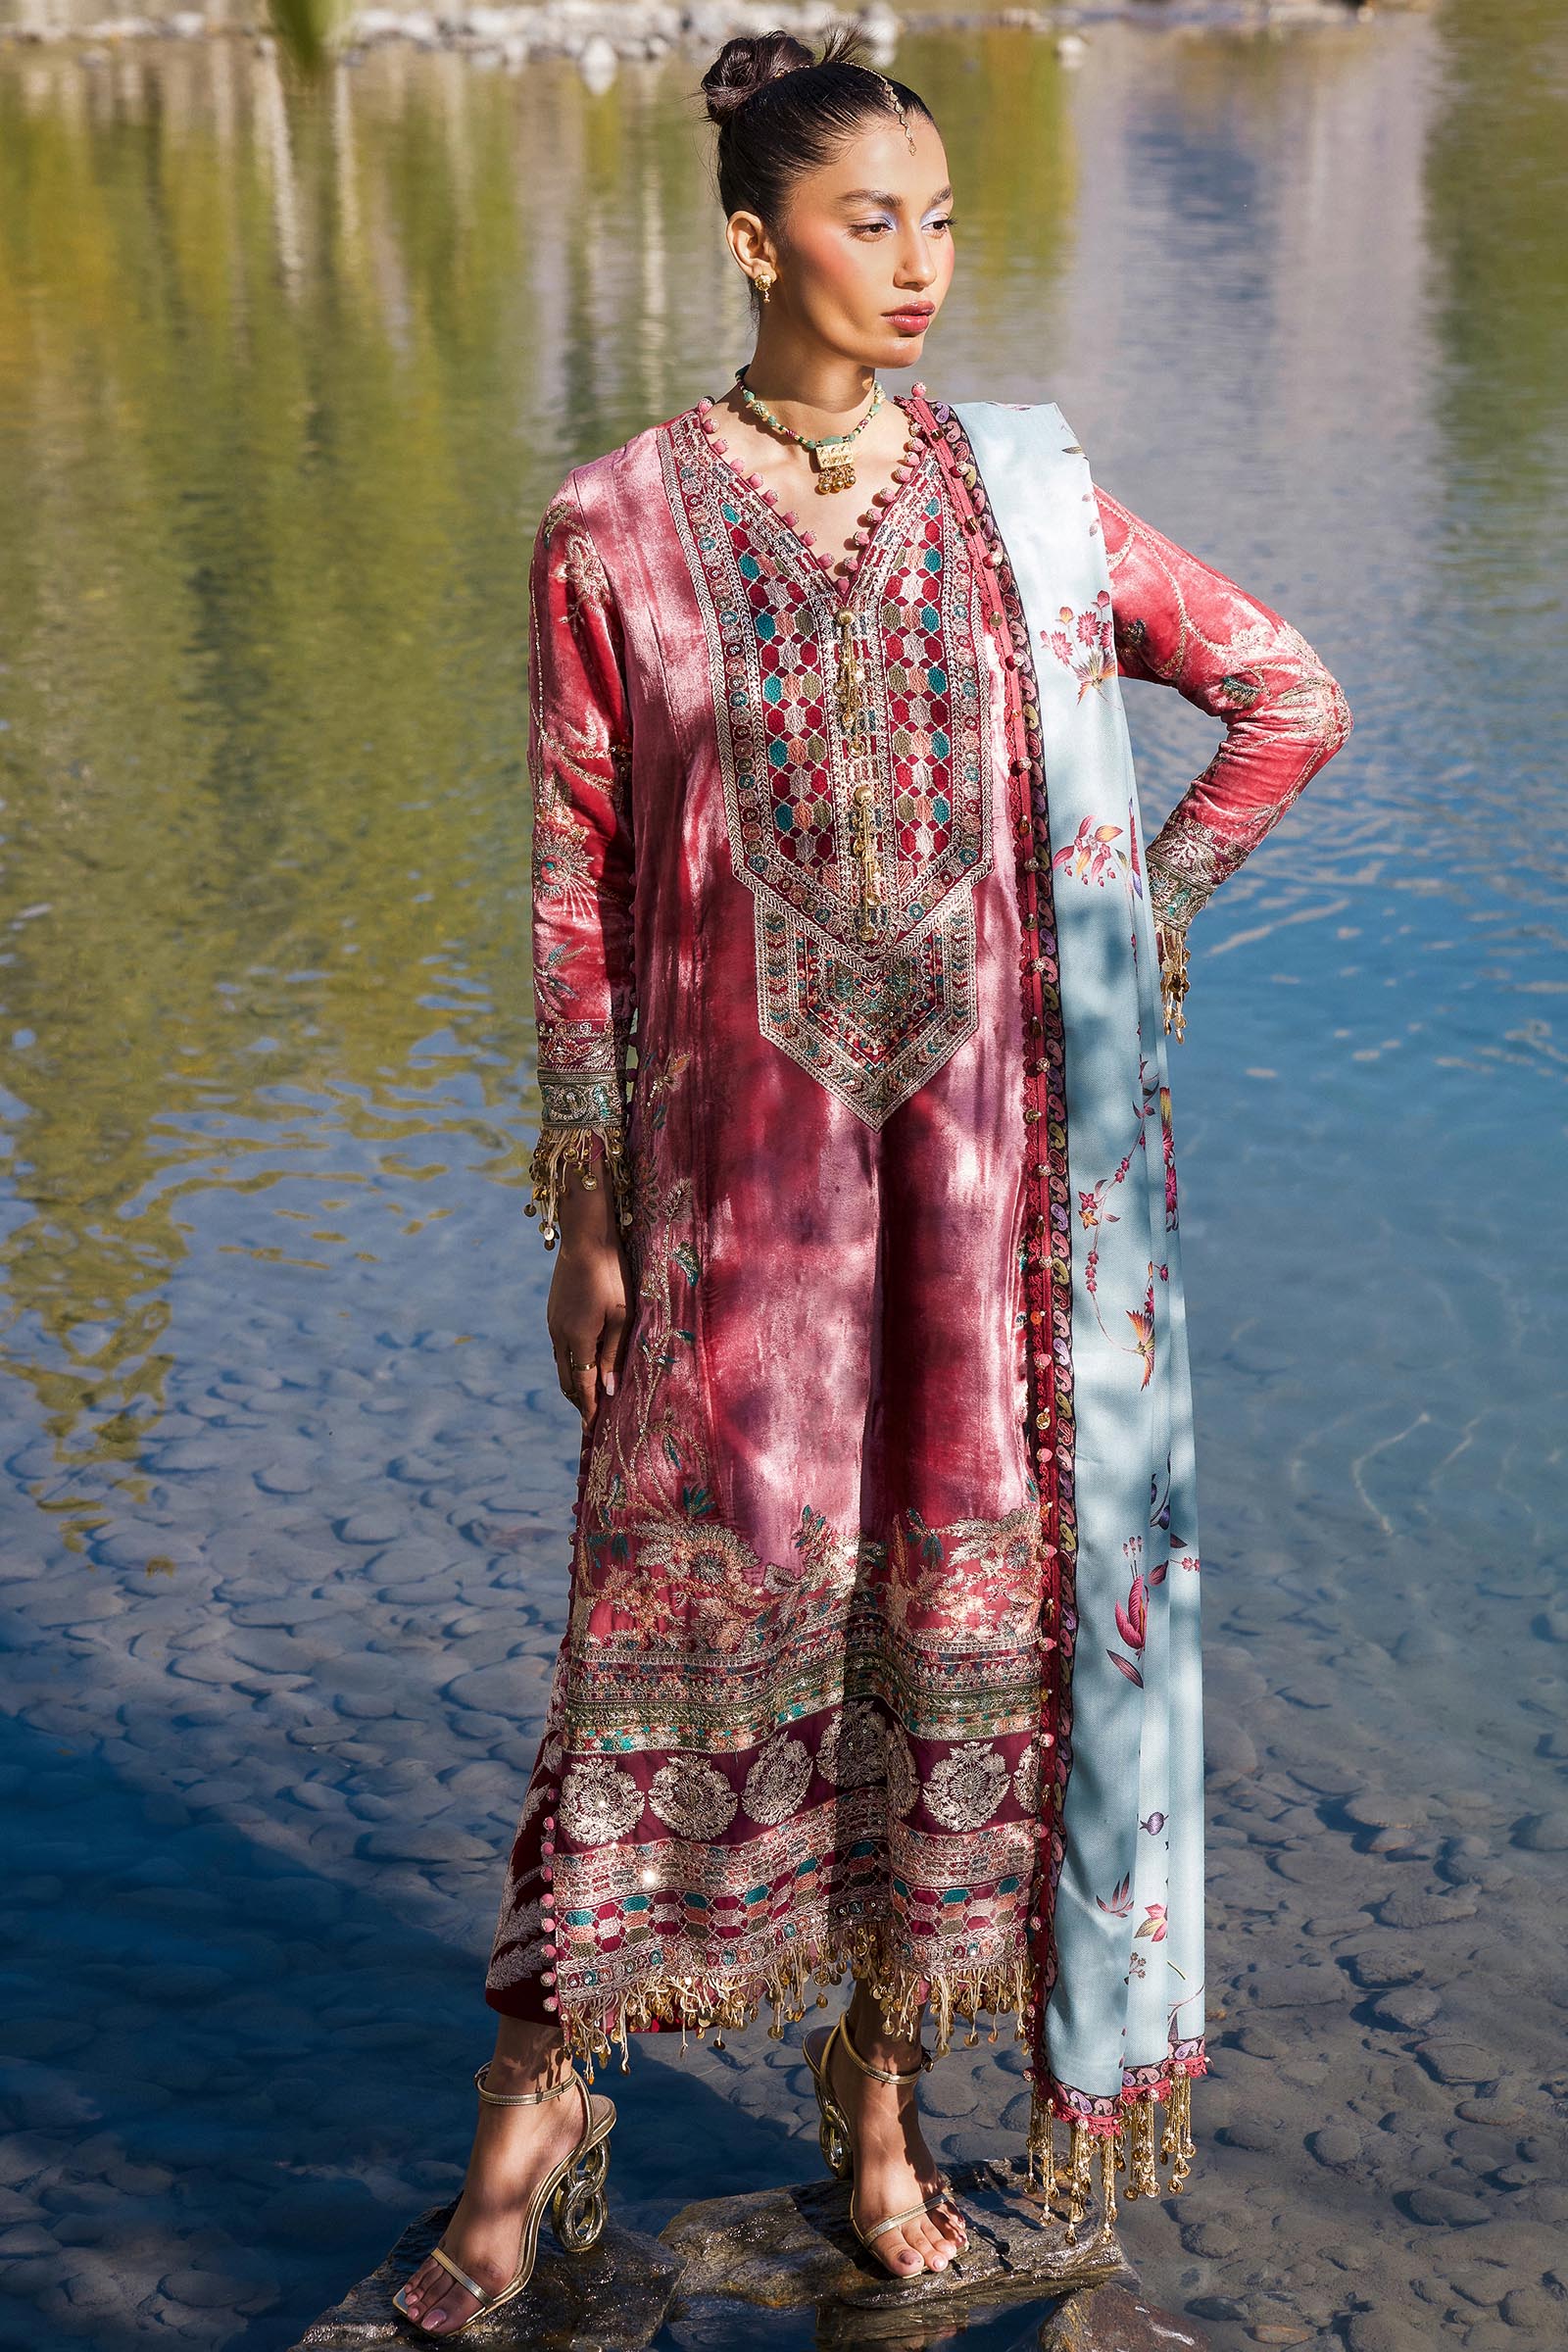
pink khanah embroidered lawn suit